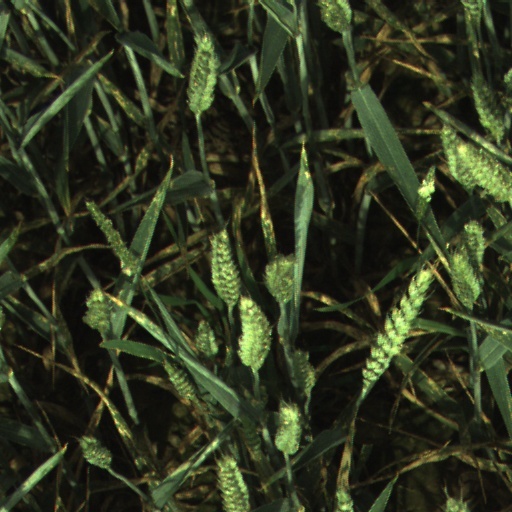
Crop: wheat